2000 Goody's Body Pain 500

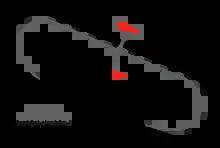
The layout of Martinsville Speedway, the venue where the race was held.

Martinsville Speedway is a NASCAR-owned stock car racing track located in Henry County, in Ridgeway, Virginia, just to the south of Martinsville. At 0.526 miles (0.847 km) in length, it is the shortest track in the NASCAR Cup Series. The track was also one of the first paved oval tracks in NASCAR, being built in 1947 by H. Clay Earles. It is also the only remaining race track that has been on the NASCAR circuit from its beginning in 1948.